Gum (crater)

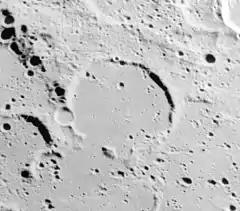
Apollo 15 image (north at right)

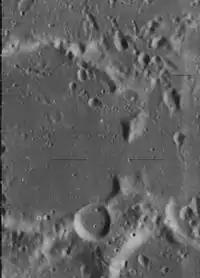
Lunar Orbiter 4 image showing the eastern 2/3 of Gum

Gum is a lunar impact crater that is located near the southeastern limb of the Moon, and is viewed nearly from the side from Earth. It lies along the western edge of the irregular Mare Australe, to the northeast of the crater Hamilton. To the north-northwest is the larger Abel, and to the east-southeast on the far side of the Moon is Jenner.